Harvey Goodwin

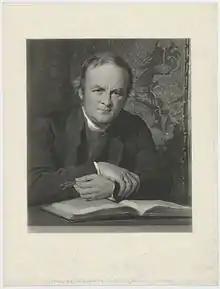
Harvey Goodwin, engraving after George Richmond

Harvey Goodwin (9 October 1818 – 25 November 1891) was an English academic and Anglican clergyman, who was Bishop of Carlisle from 1869 until his death.